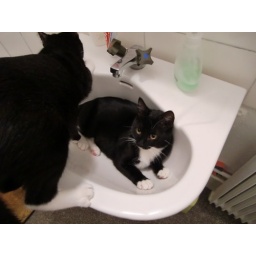
cats in sink